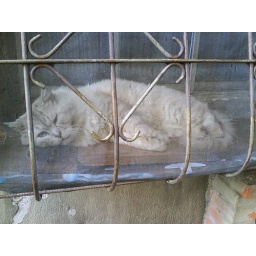
This cat was in a house in the field service.